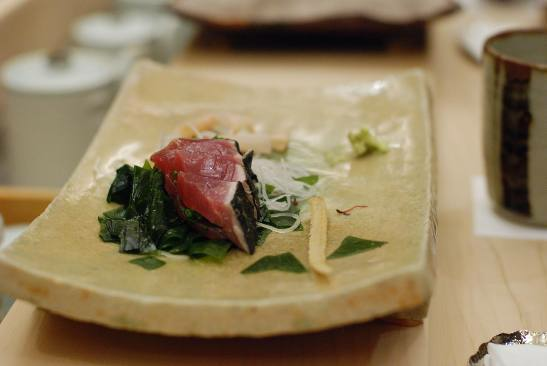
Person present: No